Ayutthaya Kingdom

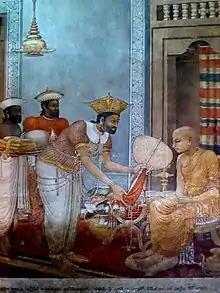
Painting of King Kirti Sri Rajasinha of Kandy (r. 1747–82) and Sinhalese monk Weliwita Sri Saranankara Thero

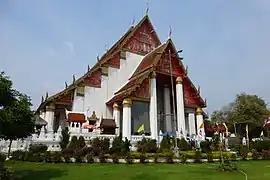
Wihan Phra Mongkhon Bopit, one of King Borommakot's major construction projects that drastically transformed the 18th century Ayutthaya skyline

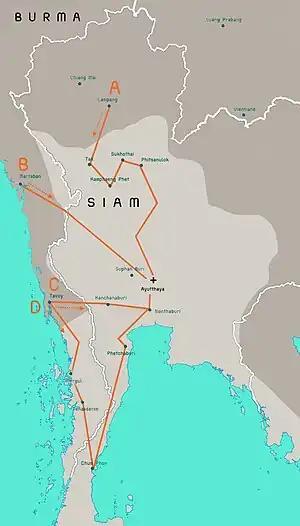
1765–1767 Burmese invasion routes

Despite the departure of most Europeans from Ayutthaya, their economic presence in Ayutthaya was negligible in comparison to the Ayutthaya China-Indian Ocean trade. Lieberman, later reinforced by Baker and Phongpaichit, refutes the idea that Siam's alleged isolationism from global trade following the French and English departure in 1688 led to Ayutthaya's gradual decline leading up to its destruction by the Burmese in 1767, stating: